In a Shallow Grave

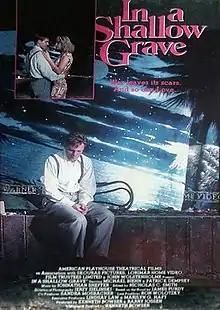
Film poster

In a Shallow Grave is a 1988 American romantic drama film written and directed by Kenneth Bowser and starring Michael Biehn and Patrick Dempsey. It is based on James Purdy's 1976 novel of the same name.